An Islamic Utopian

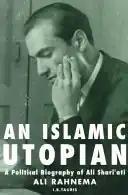

An Islamic Utopian: A Political Biography of Ali Shariati is a 1998 book by Ali Rahnema in which the author examines the life and works of Ali Shariati. It has been translated into Persian, Arabic, Turkish and Indonesian. This book is the first close study of Ali Shariati in English.